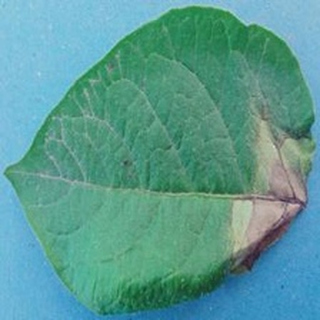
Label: potato_late_blight